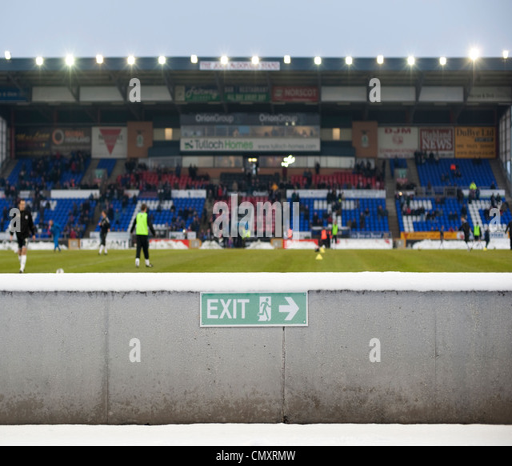
football players warm up out of focus behind an exit sign at the stadium